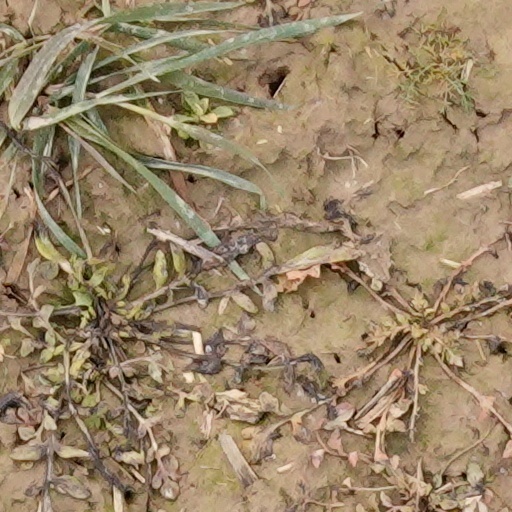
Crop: wheat